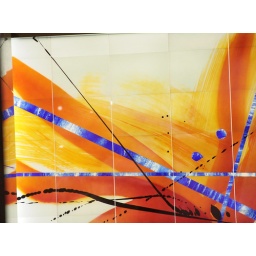
Art in empty office building next door